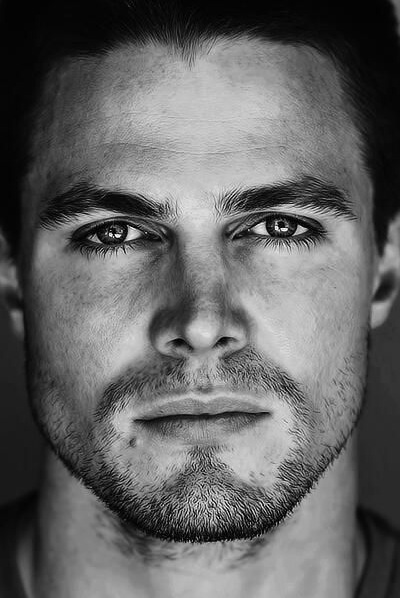
Gender: men